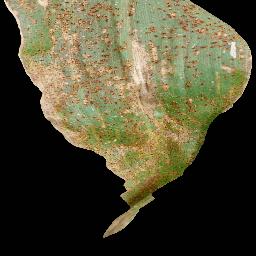
Label: Corn_(Maize)___Common_Rust